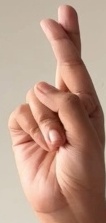
ASL sign: R